Juan Valera y Alcalá-Galiano

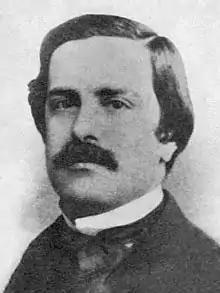
Juan Valera

Juan Valera y Alcalá-Galiano (18 October 1824 – 18 April 1905) was a Spanish realist author, diplomat, and politician.